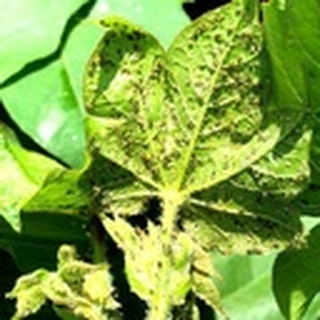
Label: cotton_aphids